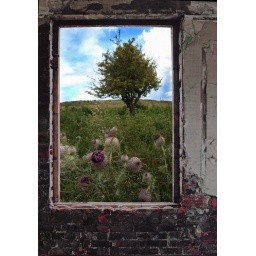
tree in window